Zvi Lachman

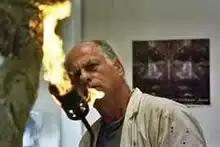
Lachman, 2009

Lachman studied sculpture in classes of Ashkenazi, Sternschuss and Danziger. In 1972 Lachman graduated with BSc degree in civil engineering from Technion. Lachman studied Architecture in Technion from 1973 till 1976, working as an architect in IDF Navy Construction department at the same time. In 1978 - 1980 he studied sculpture with Chaim Gross in New York as well as attending Parsons School of Design, from which he graduated in 1980 with MFA.